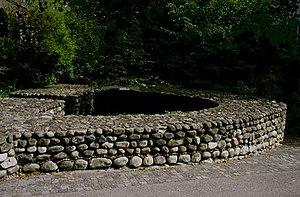
Cette liste présente les biens culturels d'importance nationale dans le canton de Thurgovie. Cette liste correspond à l'édition 2009 de l'Inventaire Suisse des biens culturels d'importance nationale pour le canton de Thurgovie. Il est trié par commune et inclus : 78 bâtiments séparés, 15 collections et 14 sites archéologiques.